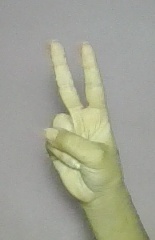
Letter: taa